Presidency of Cristina Fernández de Kirchner

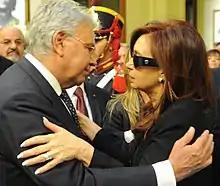
Fernández de Kirchner with former Spanish prime minister Felipe Gonzalez, during the state funeral of Néstor Kirchner in 2010

In May 2010, Kirchner travelled to Spain for the European Union-Latin America and the Caribbean summit, where she was asked to compare the euro area crisis and the 2001 Argentine's default. Back in Buenos Aires, during the Argentina Bicentennial celebrations, Cristina Fernández did not participate in the military parade of 5,000 troops (which included delegations of Brazil, Chile, Uruguay, Bolivia, etc.) on the 9 de Julio Avenue, which was considered a gest of contempt towards the Argentine Armed Forces.